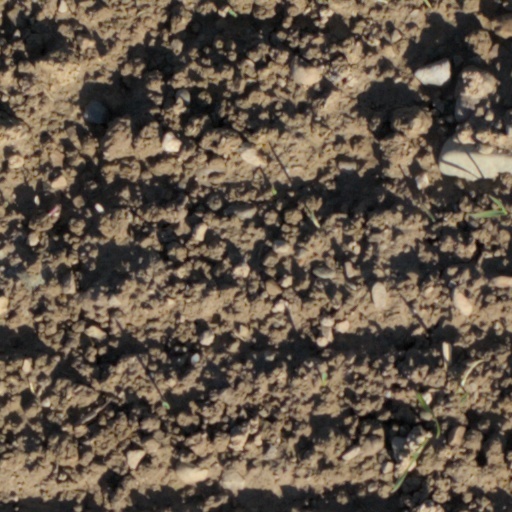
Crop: wheat